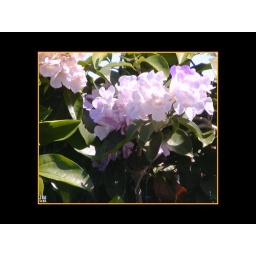
Some of the flowers blooming on a fence in the neighborhood.